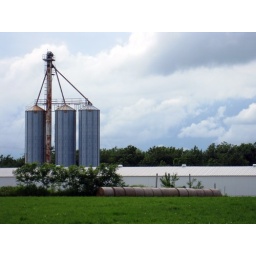
There's a chemical plant in town. Behind it used to be some rather odd-looking trees that made me worry...